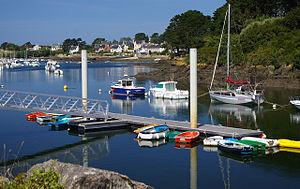
Ponton de Kerglonou, commune de Plouarzel, sur l'Aber-Ildut. Finistere, France
L’Aber-Ildut est un des trois abers du Léon, dans le Finistère, en Bretagne. Formé de l'Ildut, un petit fleuve côtier et de sa basse vallée inondée par la mer, cet aber, le plus petit du Léon, est connu pour ses anciennes productions de granite et de cassitérite.